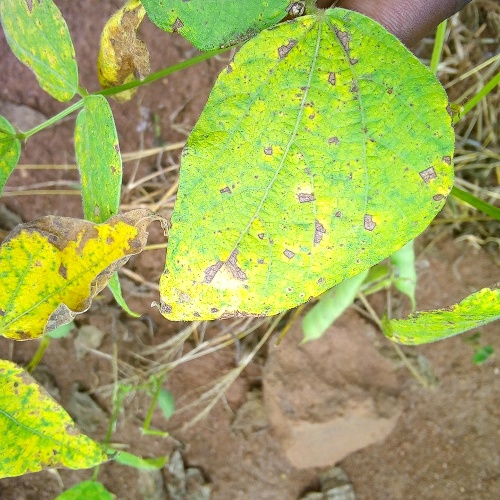
Leaf condition: angular_leaf_spot